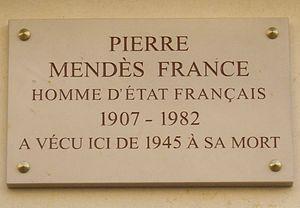
Plaque commémorative, 23 rue du Conseiller-Collignon, Paris 16e. «
La rue du Conseiller-Collignon est une voie du 16ᵉ arrondissement de Paris, en France.
Pierre Mendès France, surnommé PMF, né le 11 janvier 1907 à Paris et mort le 18 octobre 1982 dans la même ville, est un homme d'État français.